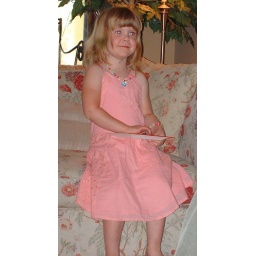
so freakin' cute in the dress her dad got for her in irie